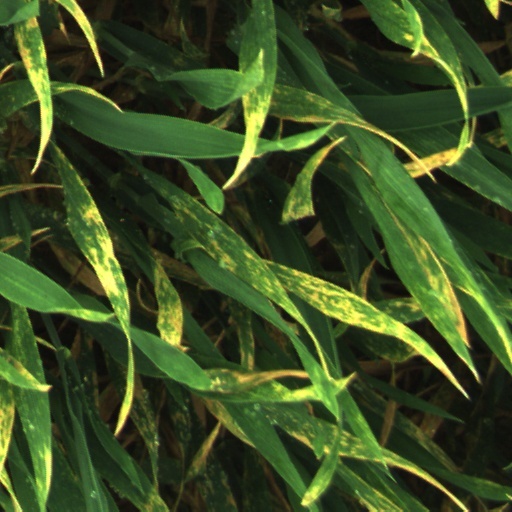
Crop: wheat